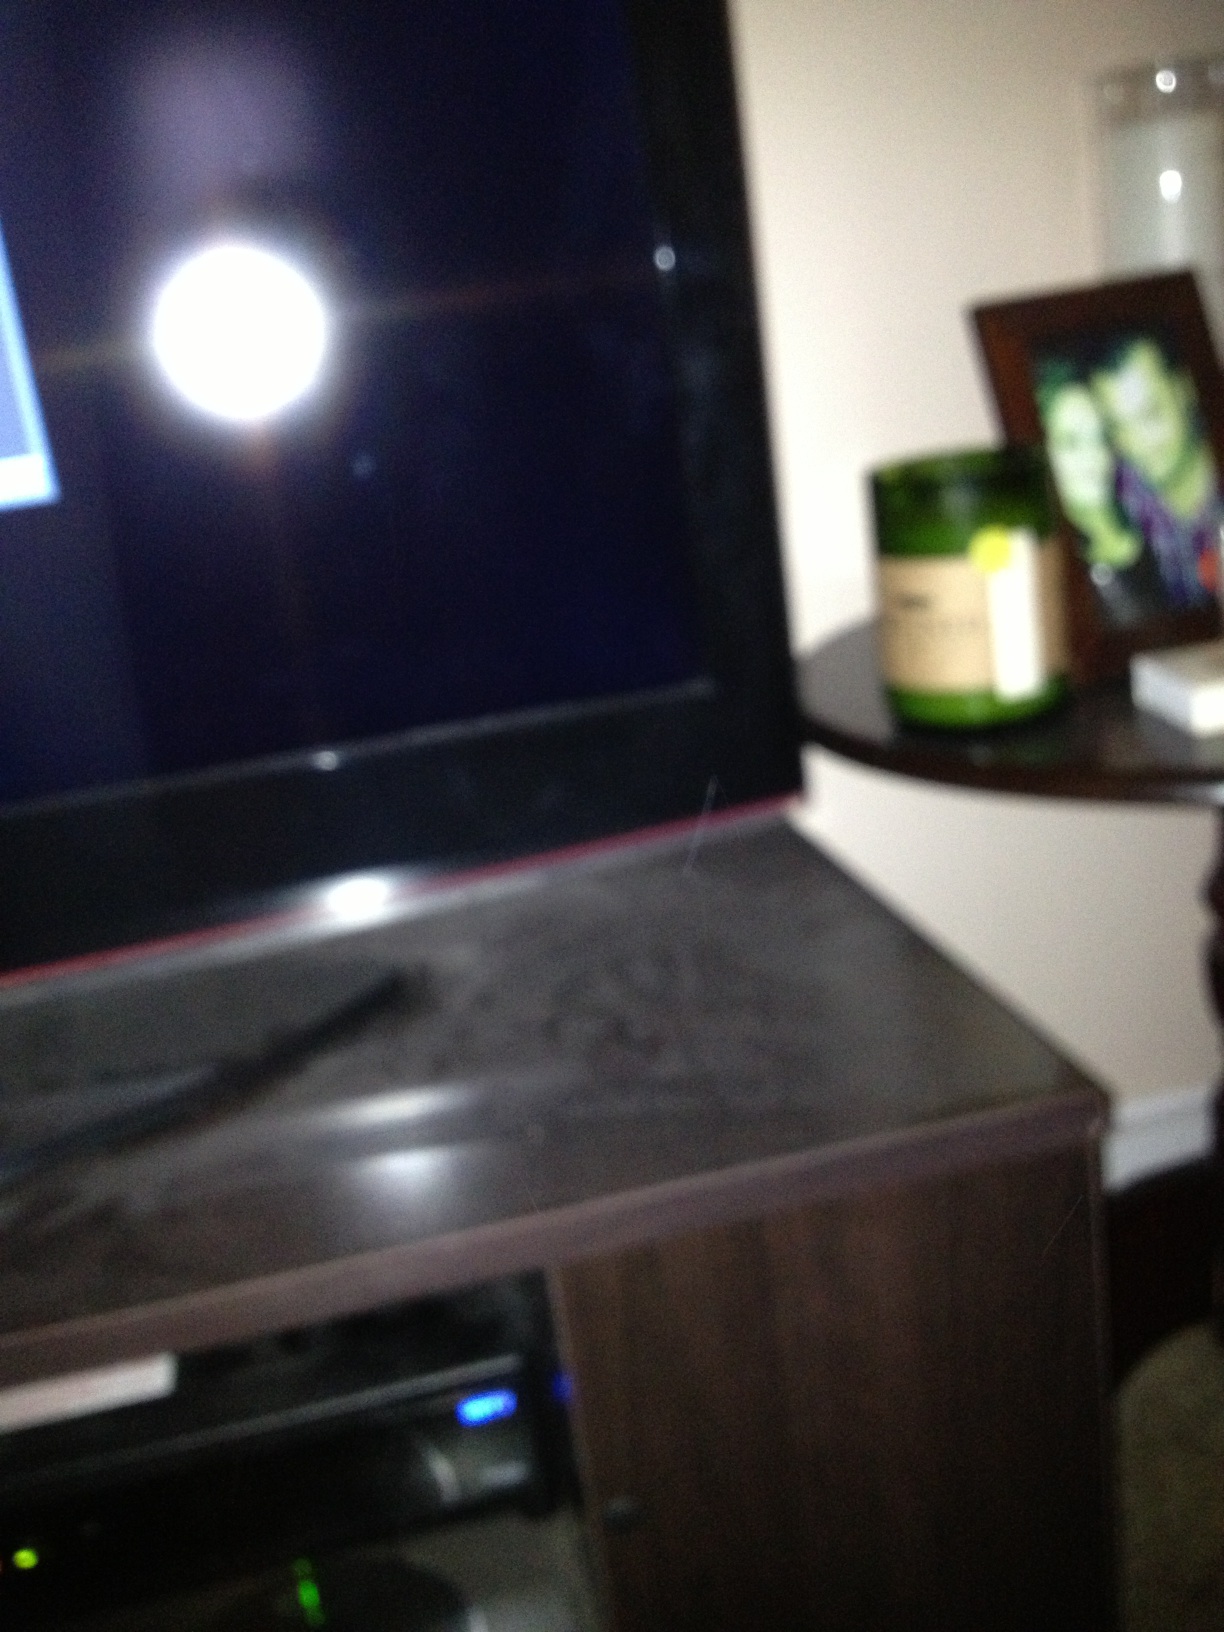Question: What does my TV screen say?
Answer: unanswerable